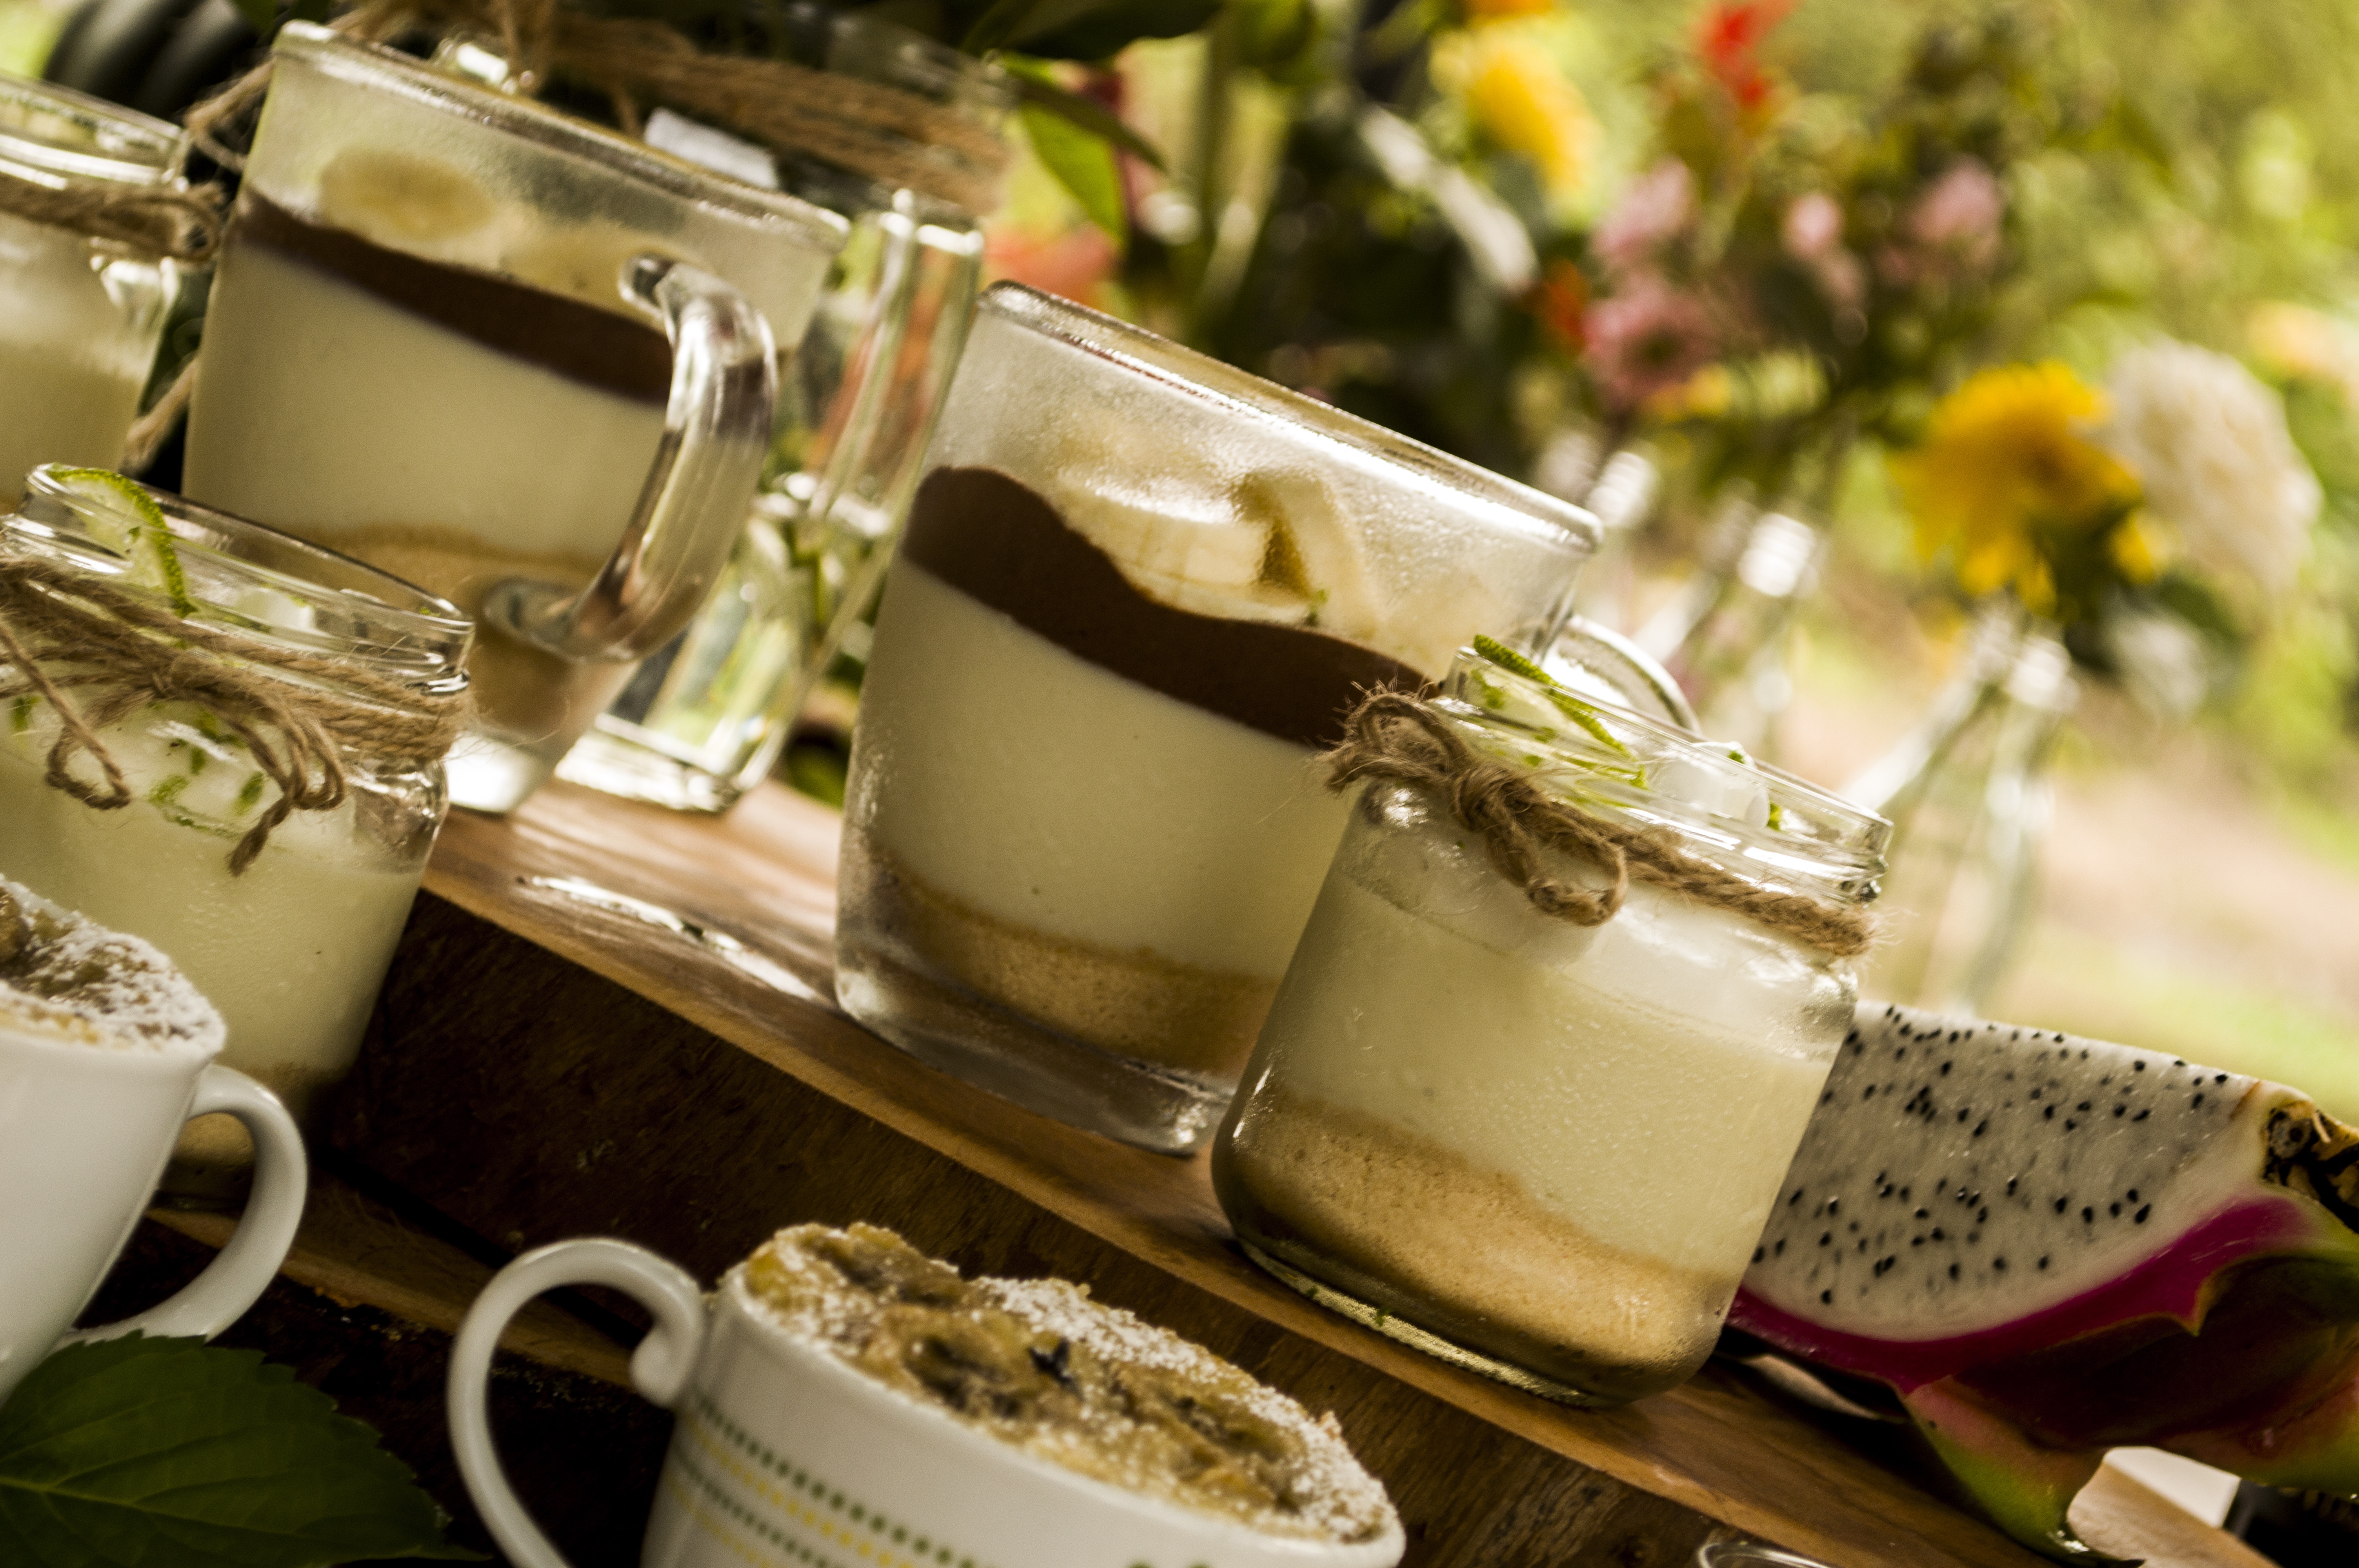
wine, meal, food, produce, drink, brunch, flavor